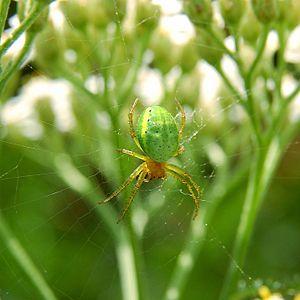
Araniella cucurbitina à Hamois (Belgique).
Araniella cucurbitina est une espèce d'araignées aranéomorphes de la famille des Araneidae.
Les Araneidae sont une famille d'araignées aranéomorphes.